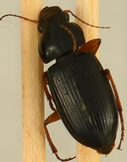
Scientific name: Harpalus pensylvanicus
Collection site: Sterling Site (STER), plot STER_006